Music of Turkey

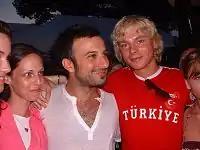
Tarkan in Vienna with fans from Hungary

Art and cultural life gained new dimensions with the changes brought about by the 1923 formation of the Turkish Republic. It was a period of rapid transformation and its effects were widespread. Turkish women had finally won the freedom to appear on the stage, breaking the monopoly previously held by Rûm (Istanbul Greek) and Armenian women who performed in musical and non-musical theatre. Institutions like Darulbedayi (Istanbul City Theatre) and Darulelhan (Istanbul Conservatory of Music) had long been turning out trained artists.